Beaulieu Abbey

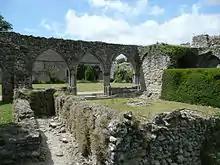
The interior of the chapter house of Beaulieu Abbey.

After Beaulieu fell there was much competition amongst courtiers to gain ownership of the abbey and its valuable estates, but eventually Thomas Wriothesley, 1st Earl of Southampton, won the struggle and King Henry granted him the abbey itself and 3,441 hectares of the Beaulieu lands.